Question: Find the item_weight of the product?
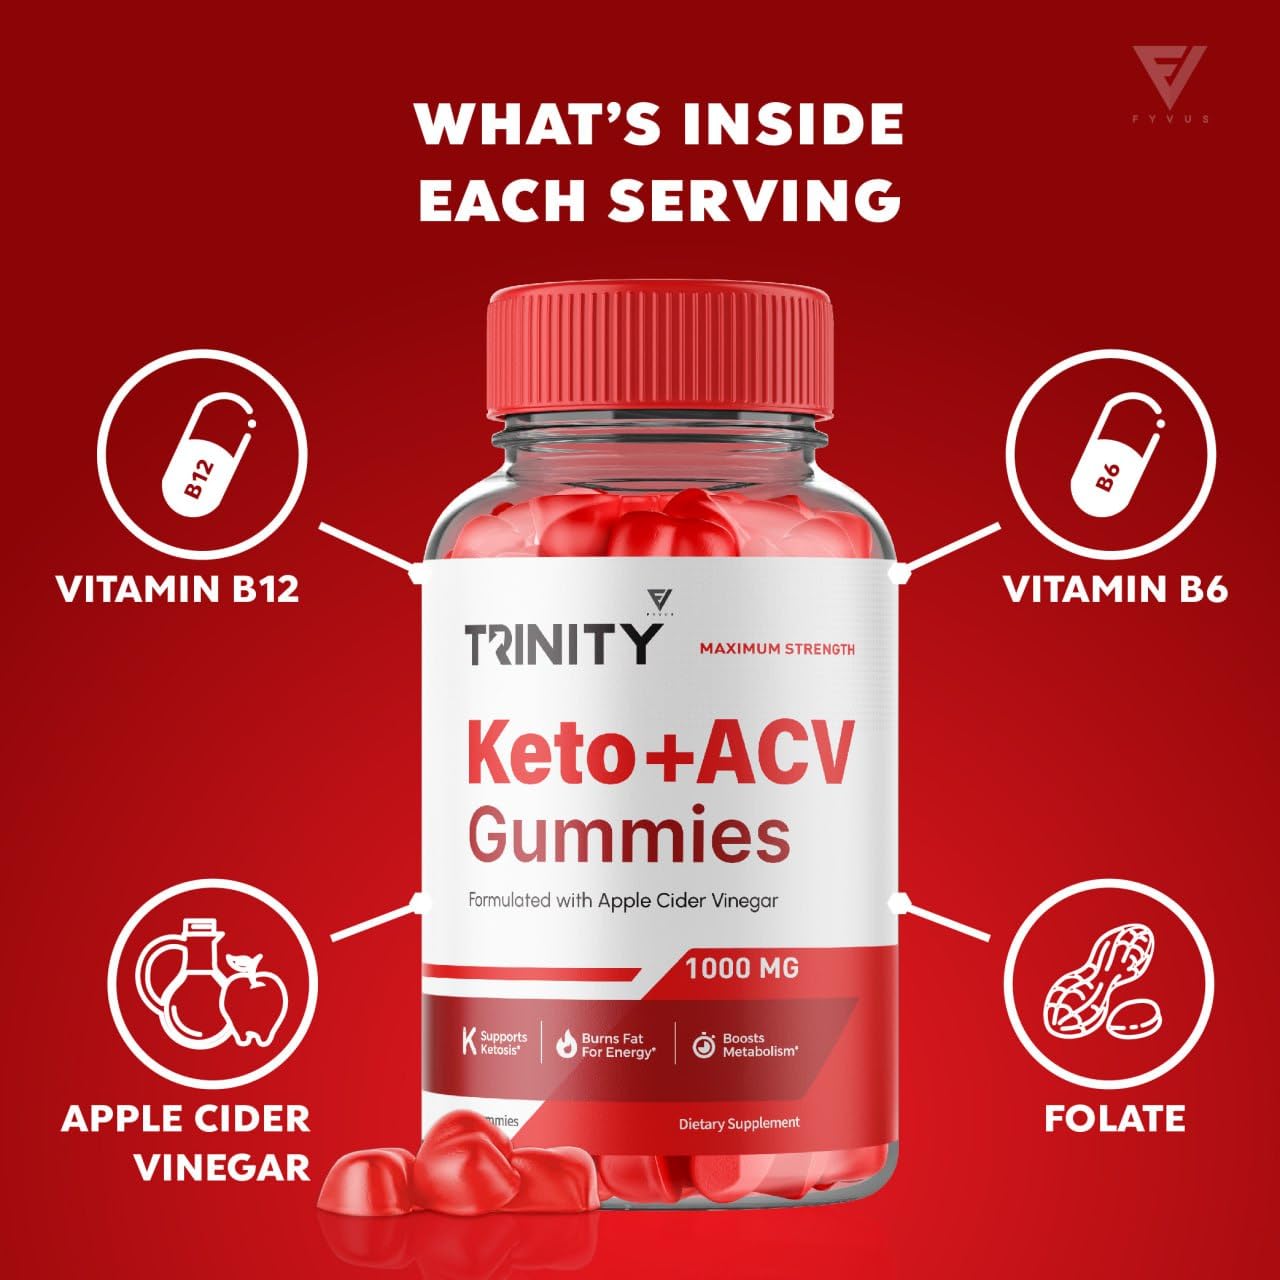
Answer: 1000.0 milligram